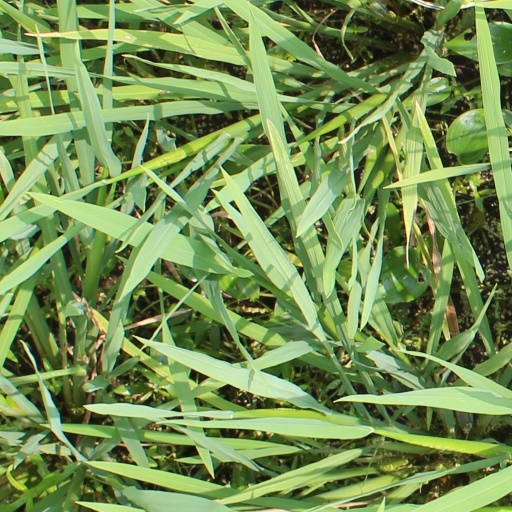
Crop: rice